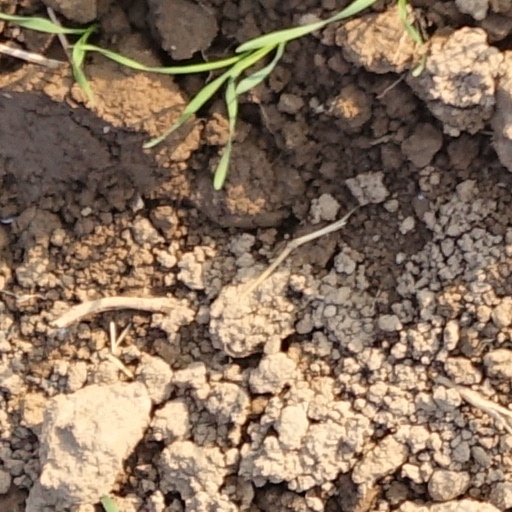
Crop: wheat